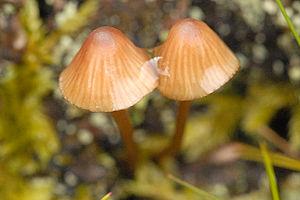
En mycologie, la cuticule est la mince peau recouvrant le chapeau du sporophore, ou plus précisément l'hyménophore. La cuticule protège la chair du chapeau sur la face opposée à l'hyménium. On trouve donc la cuticule sur le dessus du chapeau mais elle peut aussi se retrouver en dessous pour les champignons cupuliformes comme les pézizes.